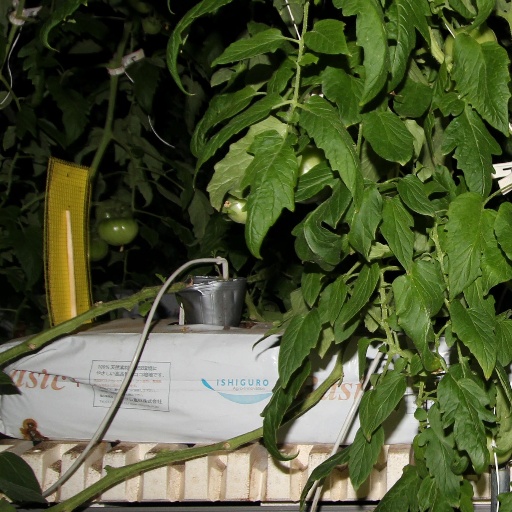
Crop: tomato